USS Relief (AH-1)

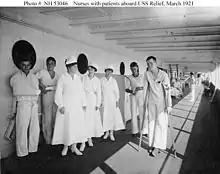
Nurses and their patients aboard "USS Relief" in 1921

The sixth USS "Relief" (AH-1), the first ship of the United States Navy designed and built from the keel up as a hospital ship, was laid down 14 June 1917 by the Philadelphia Navy Yard; launched 23 December 1919; and commissioned 28 December 1920 at Philadelphia, Commander Richmond C. Holcomb, Medical Corps, USN, in command.